Arslan Hane, Istanbul

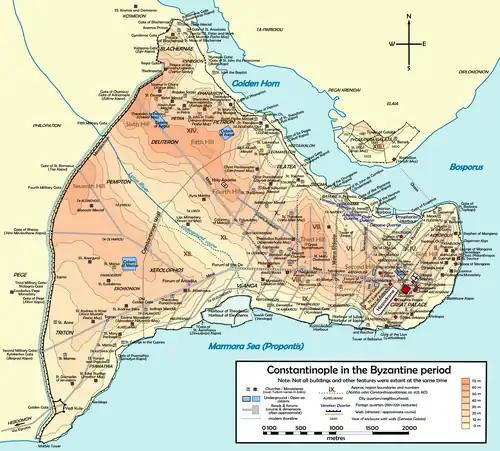
Map of Byzantine Constantinople. The Arslan Hane - not shown on the map - is located in the easternmost part of the walled city, south of the Hagia Sophia and left of the Chalke.

Arslan Hane (Turkish for "Lion's shelter"; also "Arslanhane") was a Byzantine Eastern Orthodox church converted into a secular building by the Ottomans in Istanbul, Turkey. The Church was dedicated to Christ of the Chalke, after the image of the Savior ("Christ Chalkites") framed above the main entrance of the nearby Chalke Gate. This building, whose name stems possibly from its doors or tiles made with bronze (in Greek "chálkeos"), was the monumental vestibule of the Great Palace of Constantinople. The desecrated church, already heavily damaged by fire, was demolished in 1804.